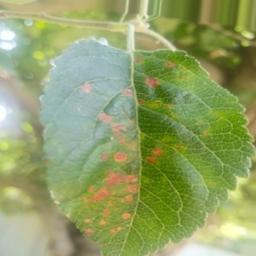
Label: Alternaria